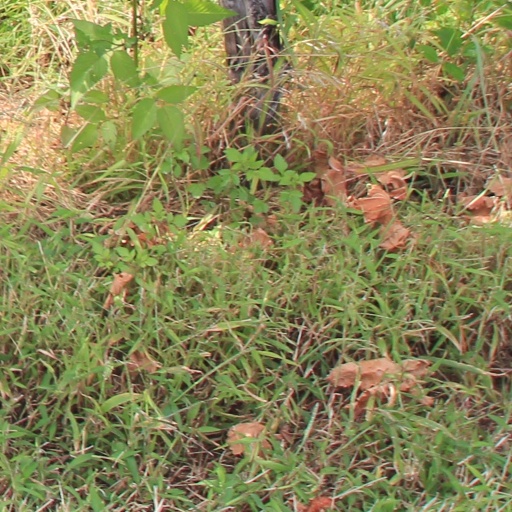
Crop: grape